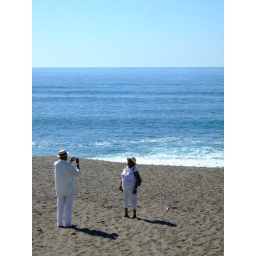
This couple both dressed in white with sun hats looked adorable.